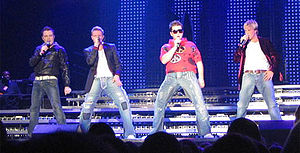
Westlife
Koncert med Westlife
Westlife er et irsk boyband, der er meget populært både i og uden for Irland og England.